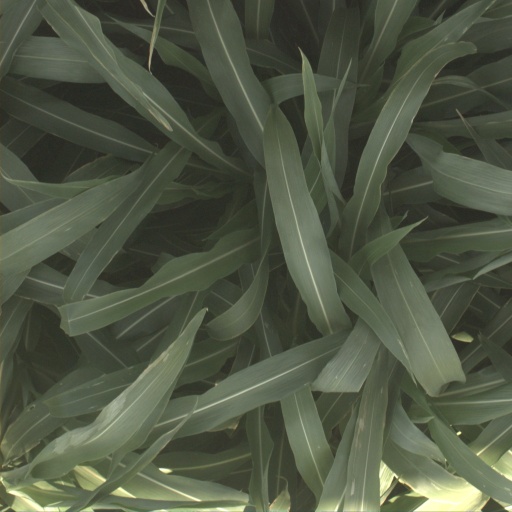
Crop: sorghum